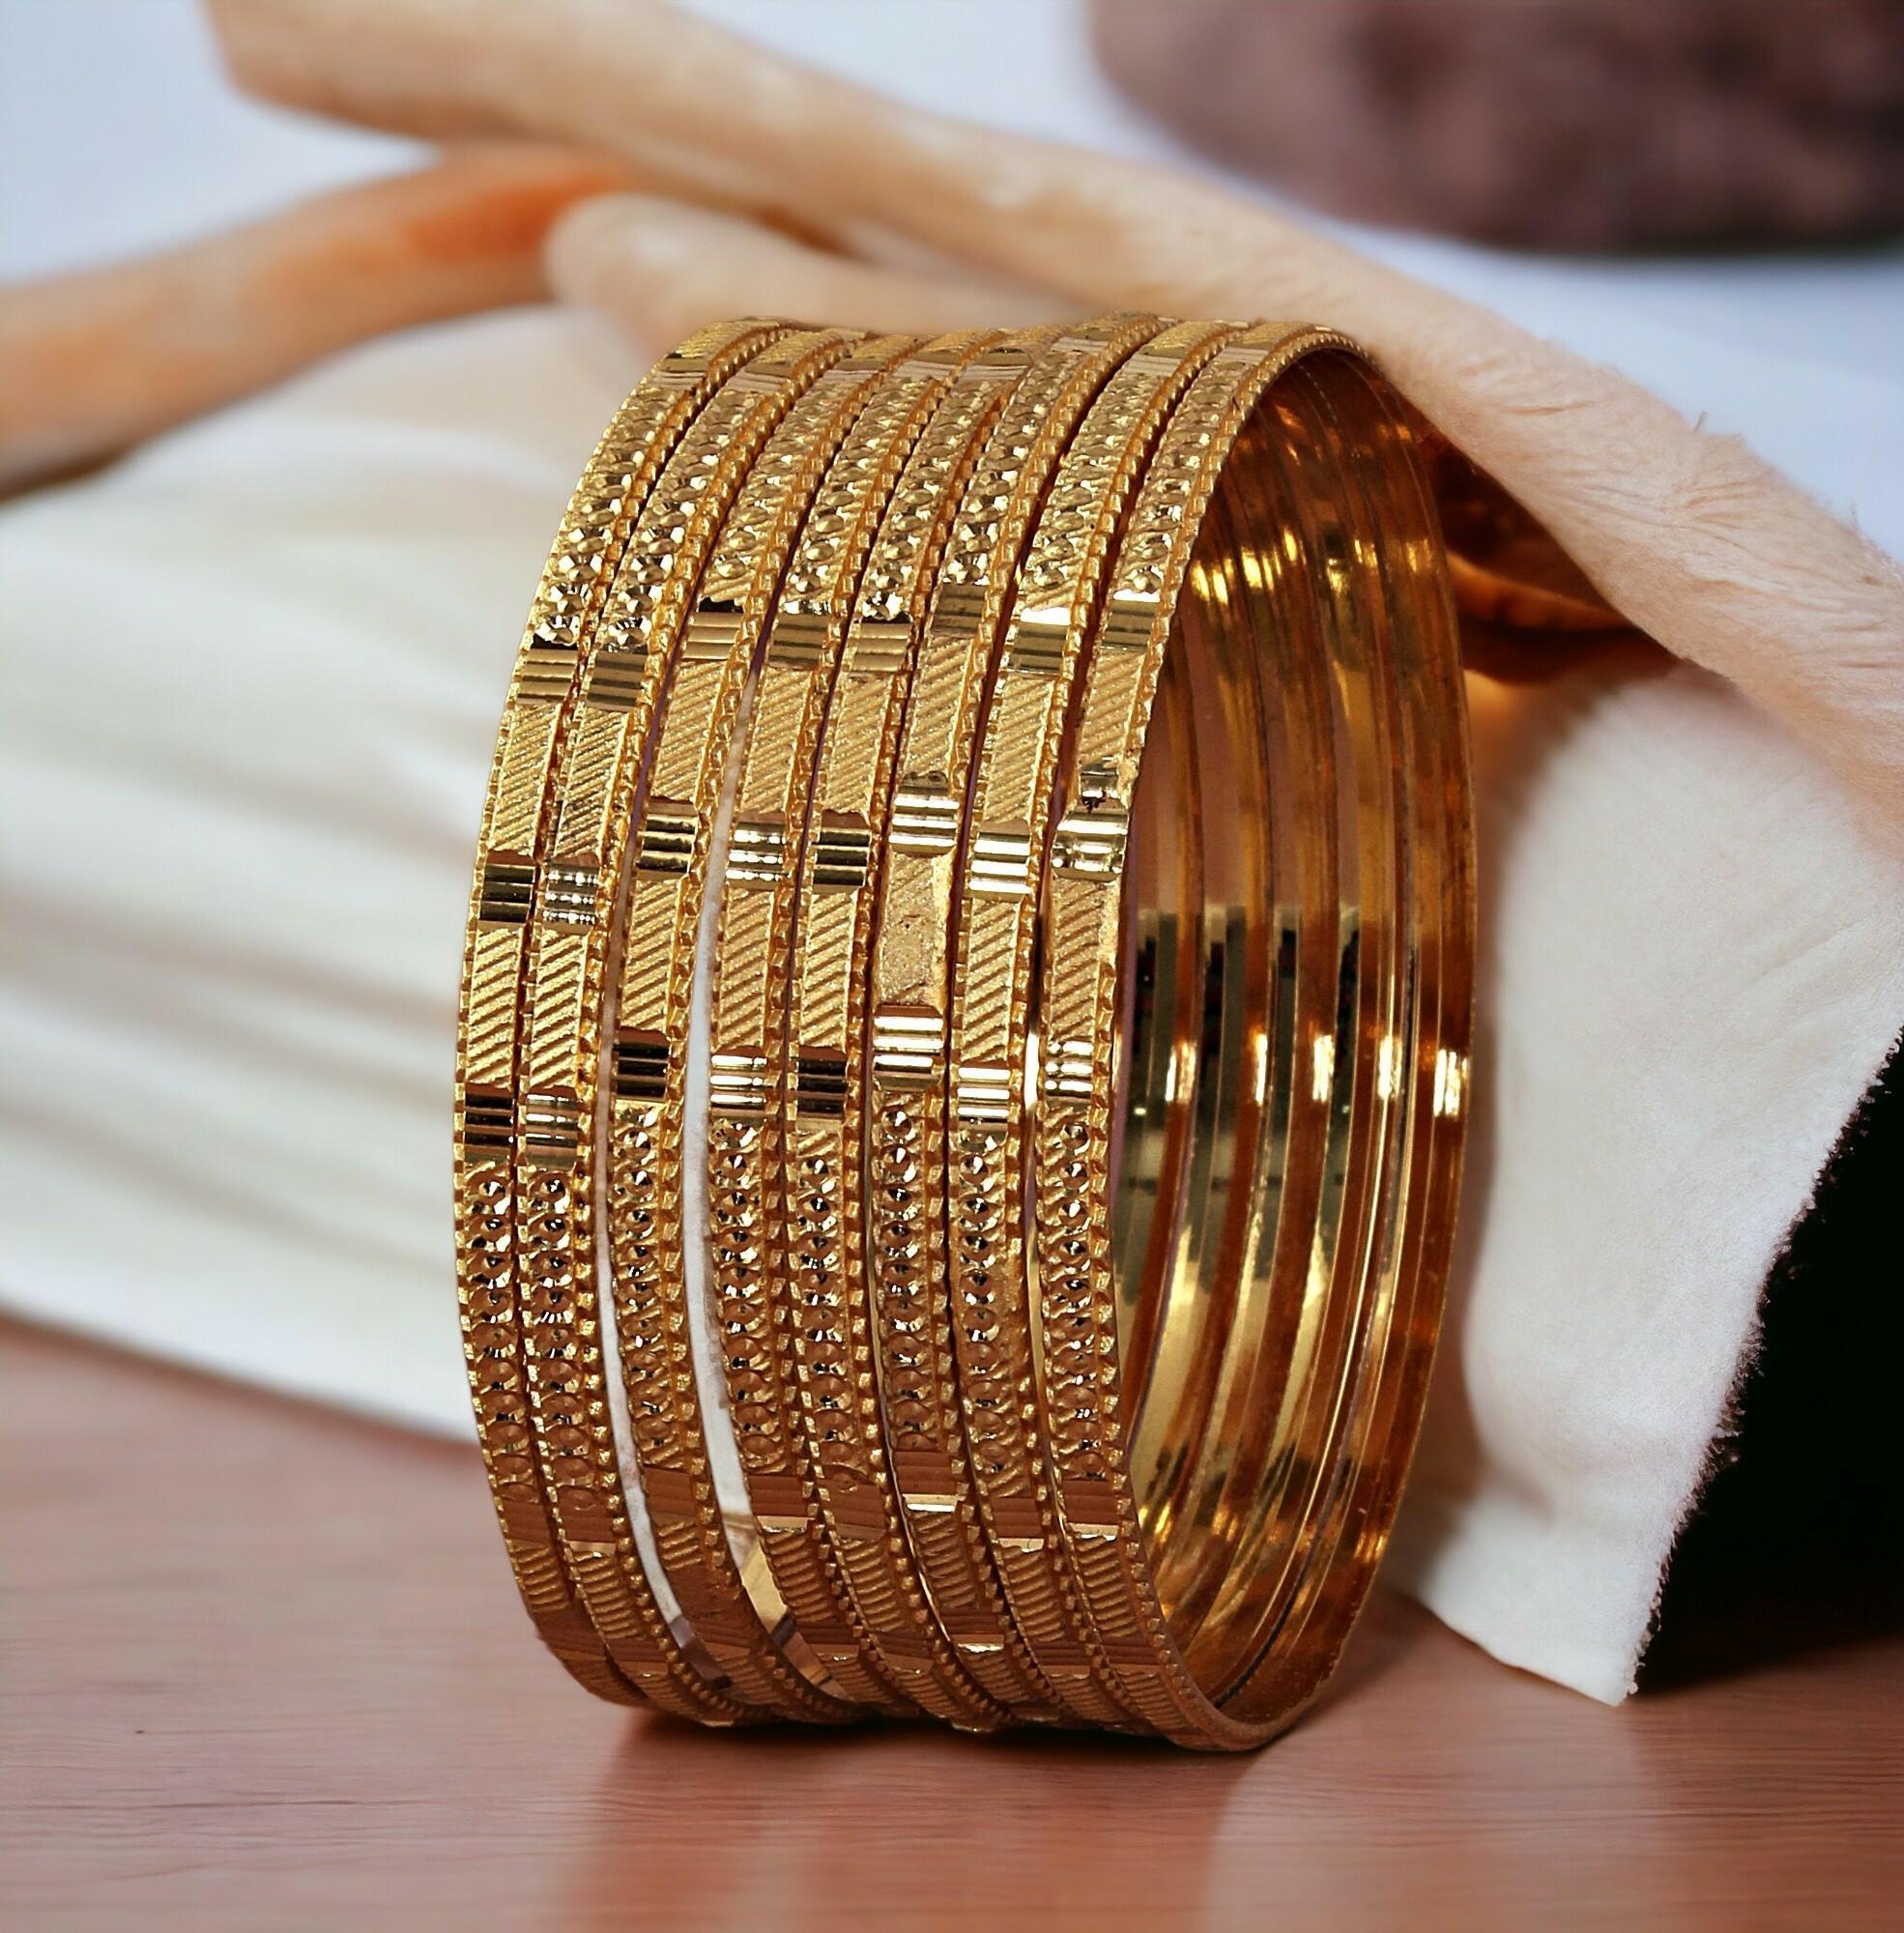
LUCKY JEWELLERY Gold Plated Designer Golden Color Traditional Ethnic 8 Pcs. Bangles Set for Women (228-J1BG-806B-8-210)
Type: Bangles
Brand: LUCKY JEWELLERY
Price: Rs. 348
This pair of Bangles will make you Stunning and Graceful look. Adorn it with your favourite formal attire to enhance your overall looks. This Bangles set is studded with finest quality of coloured that gives render amazing look.Disclaimer:The color of the image and product may slightly differ depending upon the screen resolution.
Features: bangles set,Bangle Set,plastic bangles
Included: 8